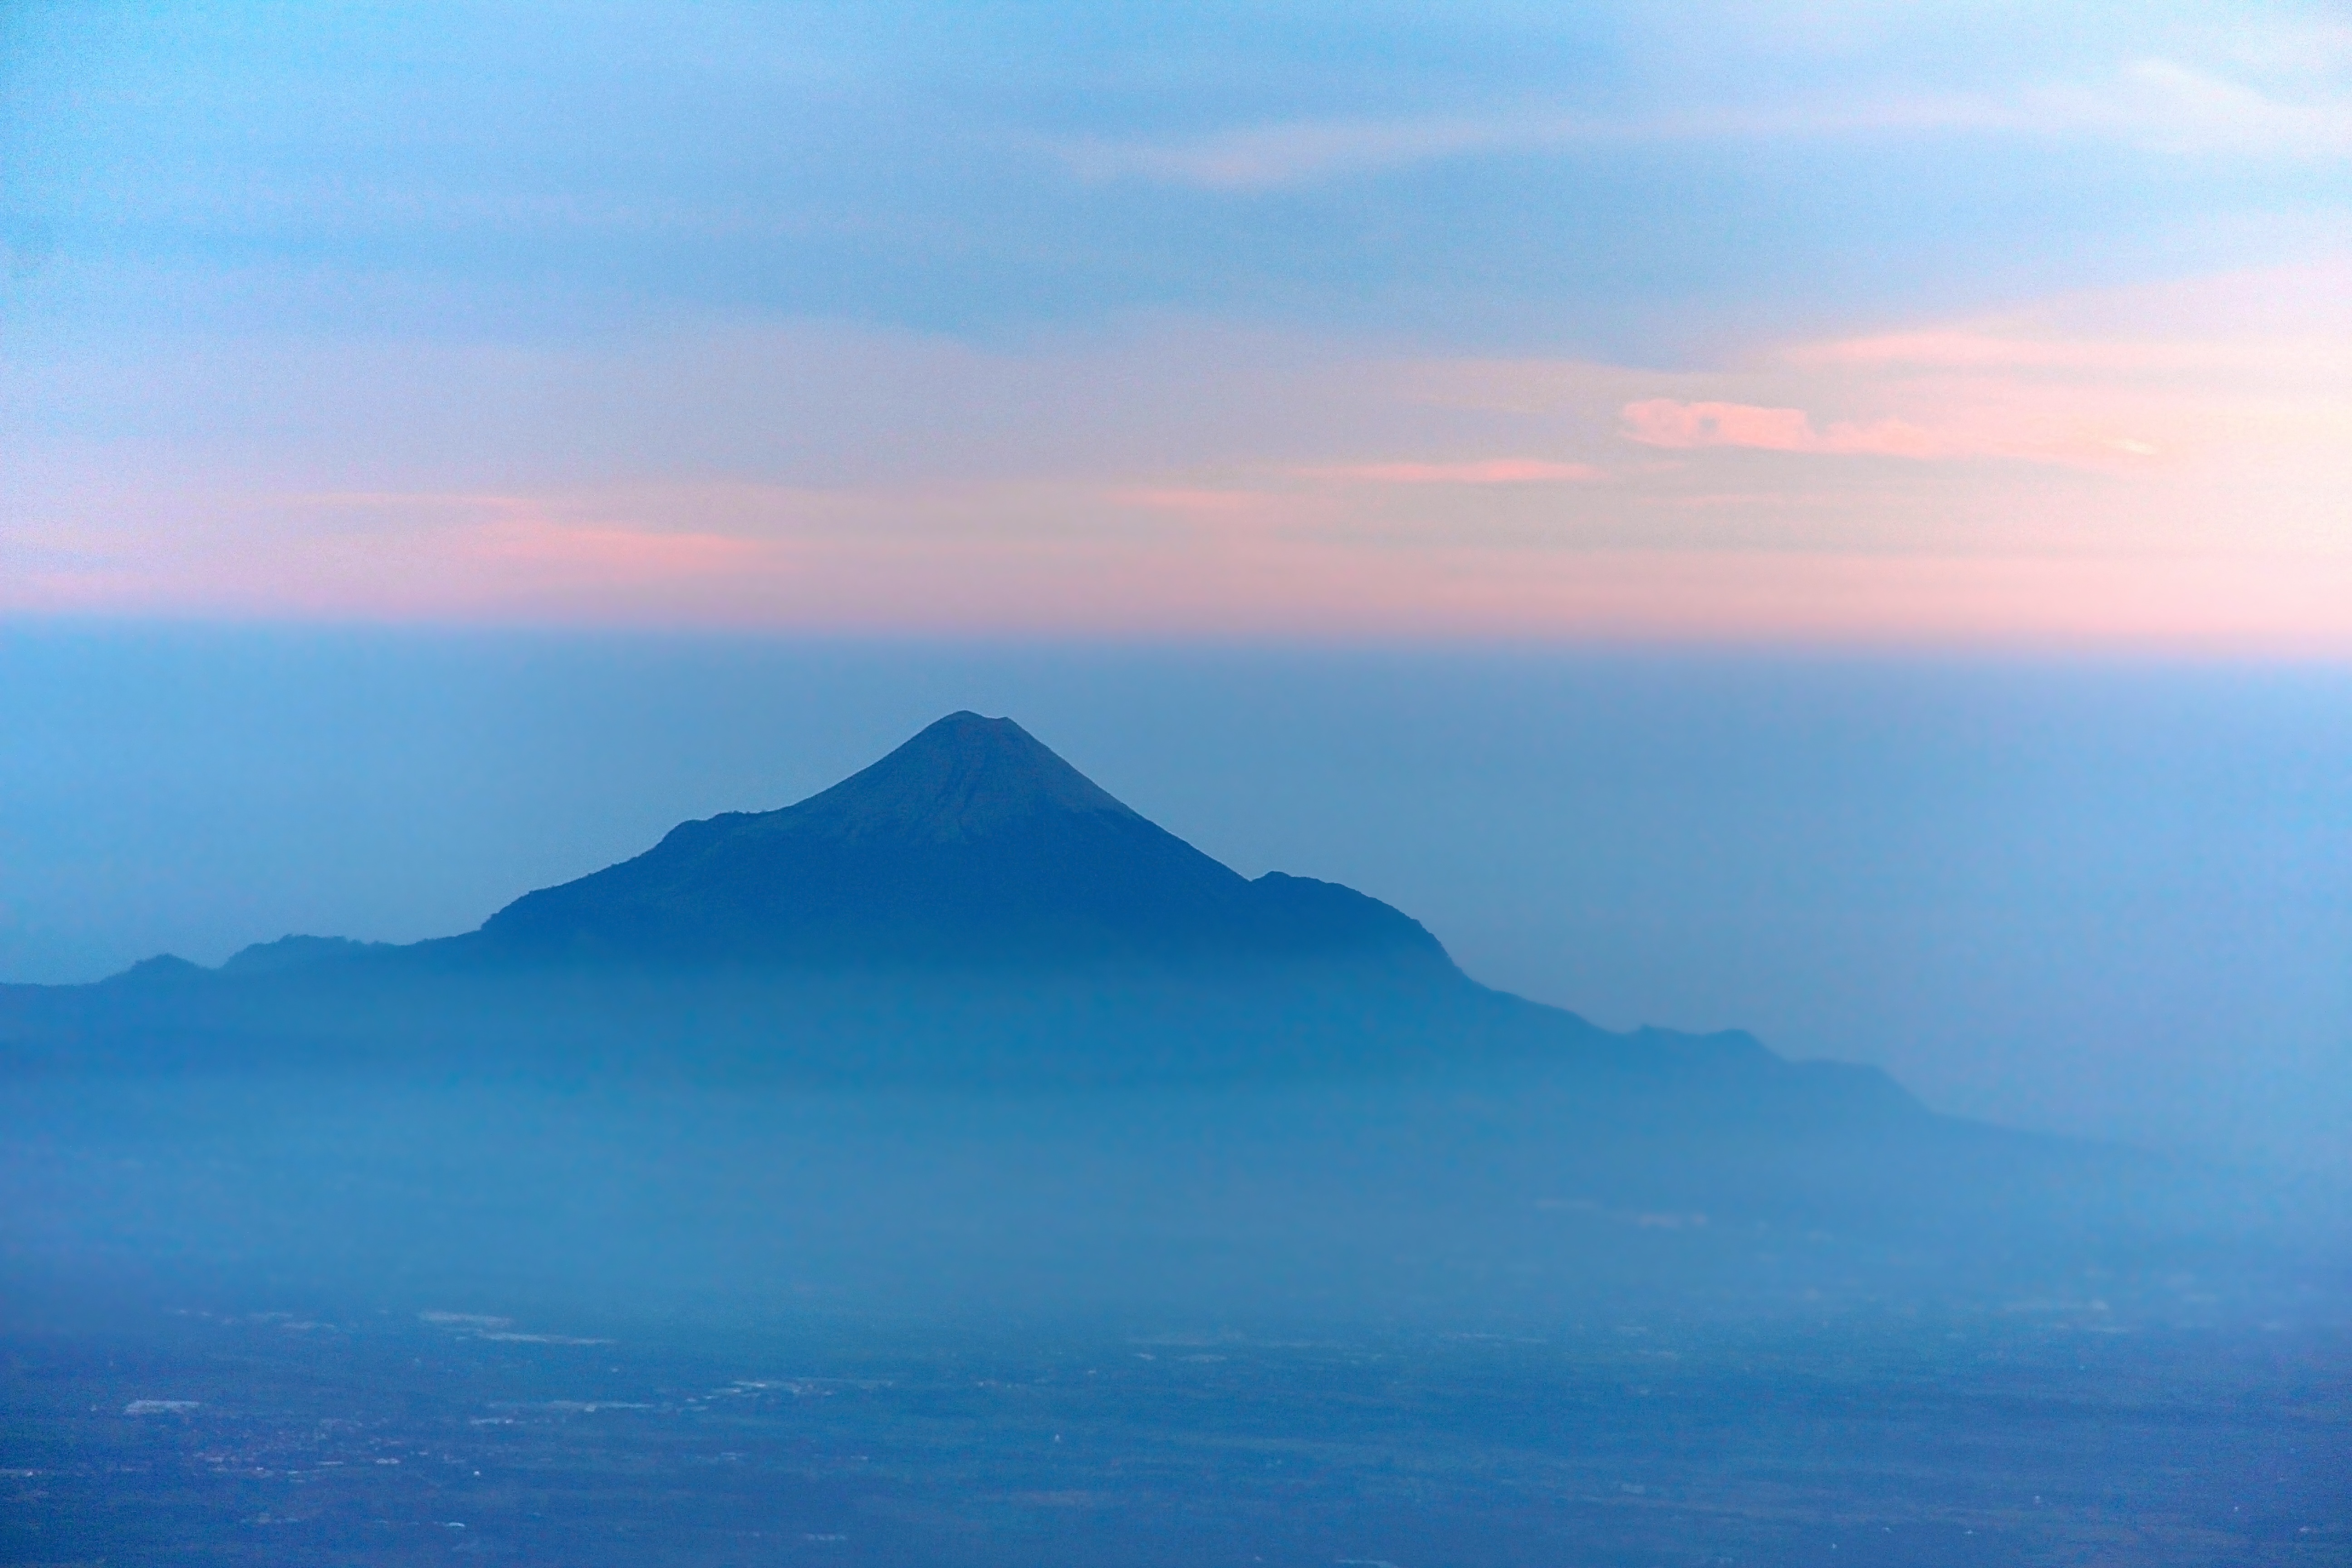
sea, coast, ocean, horizon, mountain, cloud, sky, sunrise, sunset, morning, dawn, dusk, plain, cape, afterglow, landform, atmospheric phenomenon